Torosaurus

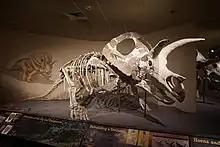
Mounted skeleton (MPM VP6841), Milwaukee

Farke pointed out that the known "Torosaurus" specimens are rather variable. The orbital "brow" horns are sometimes large and curved to the front, as with MOR 981, or sometimes short and straight, as shown by MOR 1122 and ANSP 15191. Also, the position of these horns differs, as they are often located directly on top of the eye socket. With YPM 1831, however, they originate at the rear edge of the orbit. Likewise, there is a variation in the form of the nose horn. YPM 1831 and, to a lesser extent, YPM 1830 have a straight, upright nasal horn, but MOR 981, ANSP 15192, and especially MOR 1122 possess a low bump at most. The frill differs too, as ANSP 15192 and YPM 1830 have a shield curving upwards at the rear, but the frill of YPM 1831 is nearly flat, though this could be an artefact of restoration. The frill of YPM 1831 is also heart-shaped, with a clear midline notch, whereas the rear edge of the other specimens is straight. The frill proportions are quite variable. With YPM 1831, the length-width ratio is 1.26, but MOR 981 has a shield 2.28 times longer than it is wide. The number of triangular osteoderms is difficult to assess, as most fossils seem to have lost them. MOR 981 and MOR 1122 have ten and twelve epiparietals, respectively. YPM 1831 has been restored with a fontanelle in the skull roof, which is possibly authentic. Farke also concluded that the degree of variability did not exceed that shown by related genera.